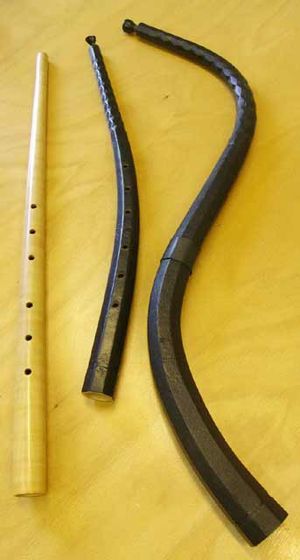
Zink (musikinstrument)
Tre forskellige zinke.
En zink er en trætrompet, ottekantet med skindovertræk, med seks fingerhuller og et tommelfingerhul.